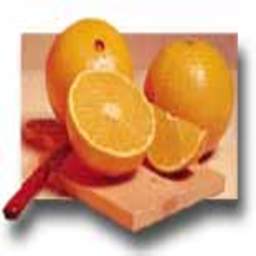
Label: Orange